International reply coupon

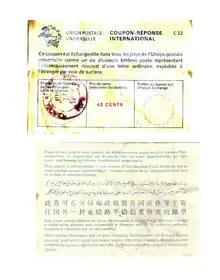
US Postal Service International Reply Coupon 1978

International reply coupons (in French, "Coupons-Réponse Internationaux") are printed in blue ink on paper that has the letters "UPU" in large characters in the watermark. The front of each coupon is printed in French. The reverse side of the coupon, which has text relating to its use, is printed in German, English, Arabic, Chinese, Spanish, and Russian. Under Universal Postal Union regulations, participating member countries are not required to place a control stamp or postmark on the international reply coupons that they sell. Therefore, some foreign issue reply coupons that are tendered for redemption may bear the name of the issuing country (generally in French) rather than the optional control stamp or postmark.